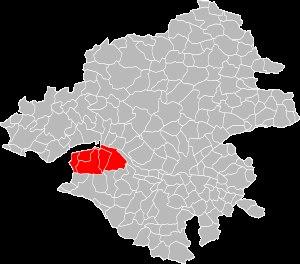
Saint-Père-en-Retz est une commune de l'Ouest de la France, située dans le département de la Loire-Atlantique, en région Pays de la Loire.